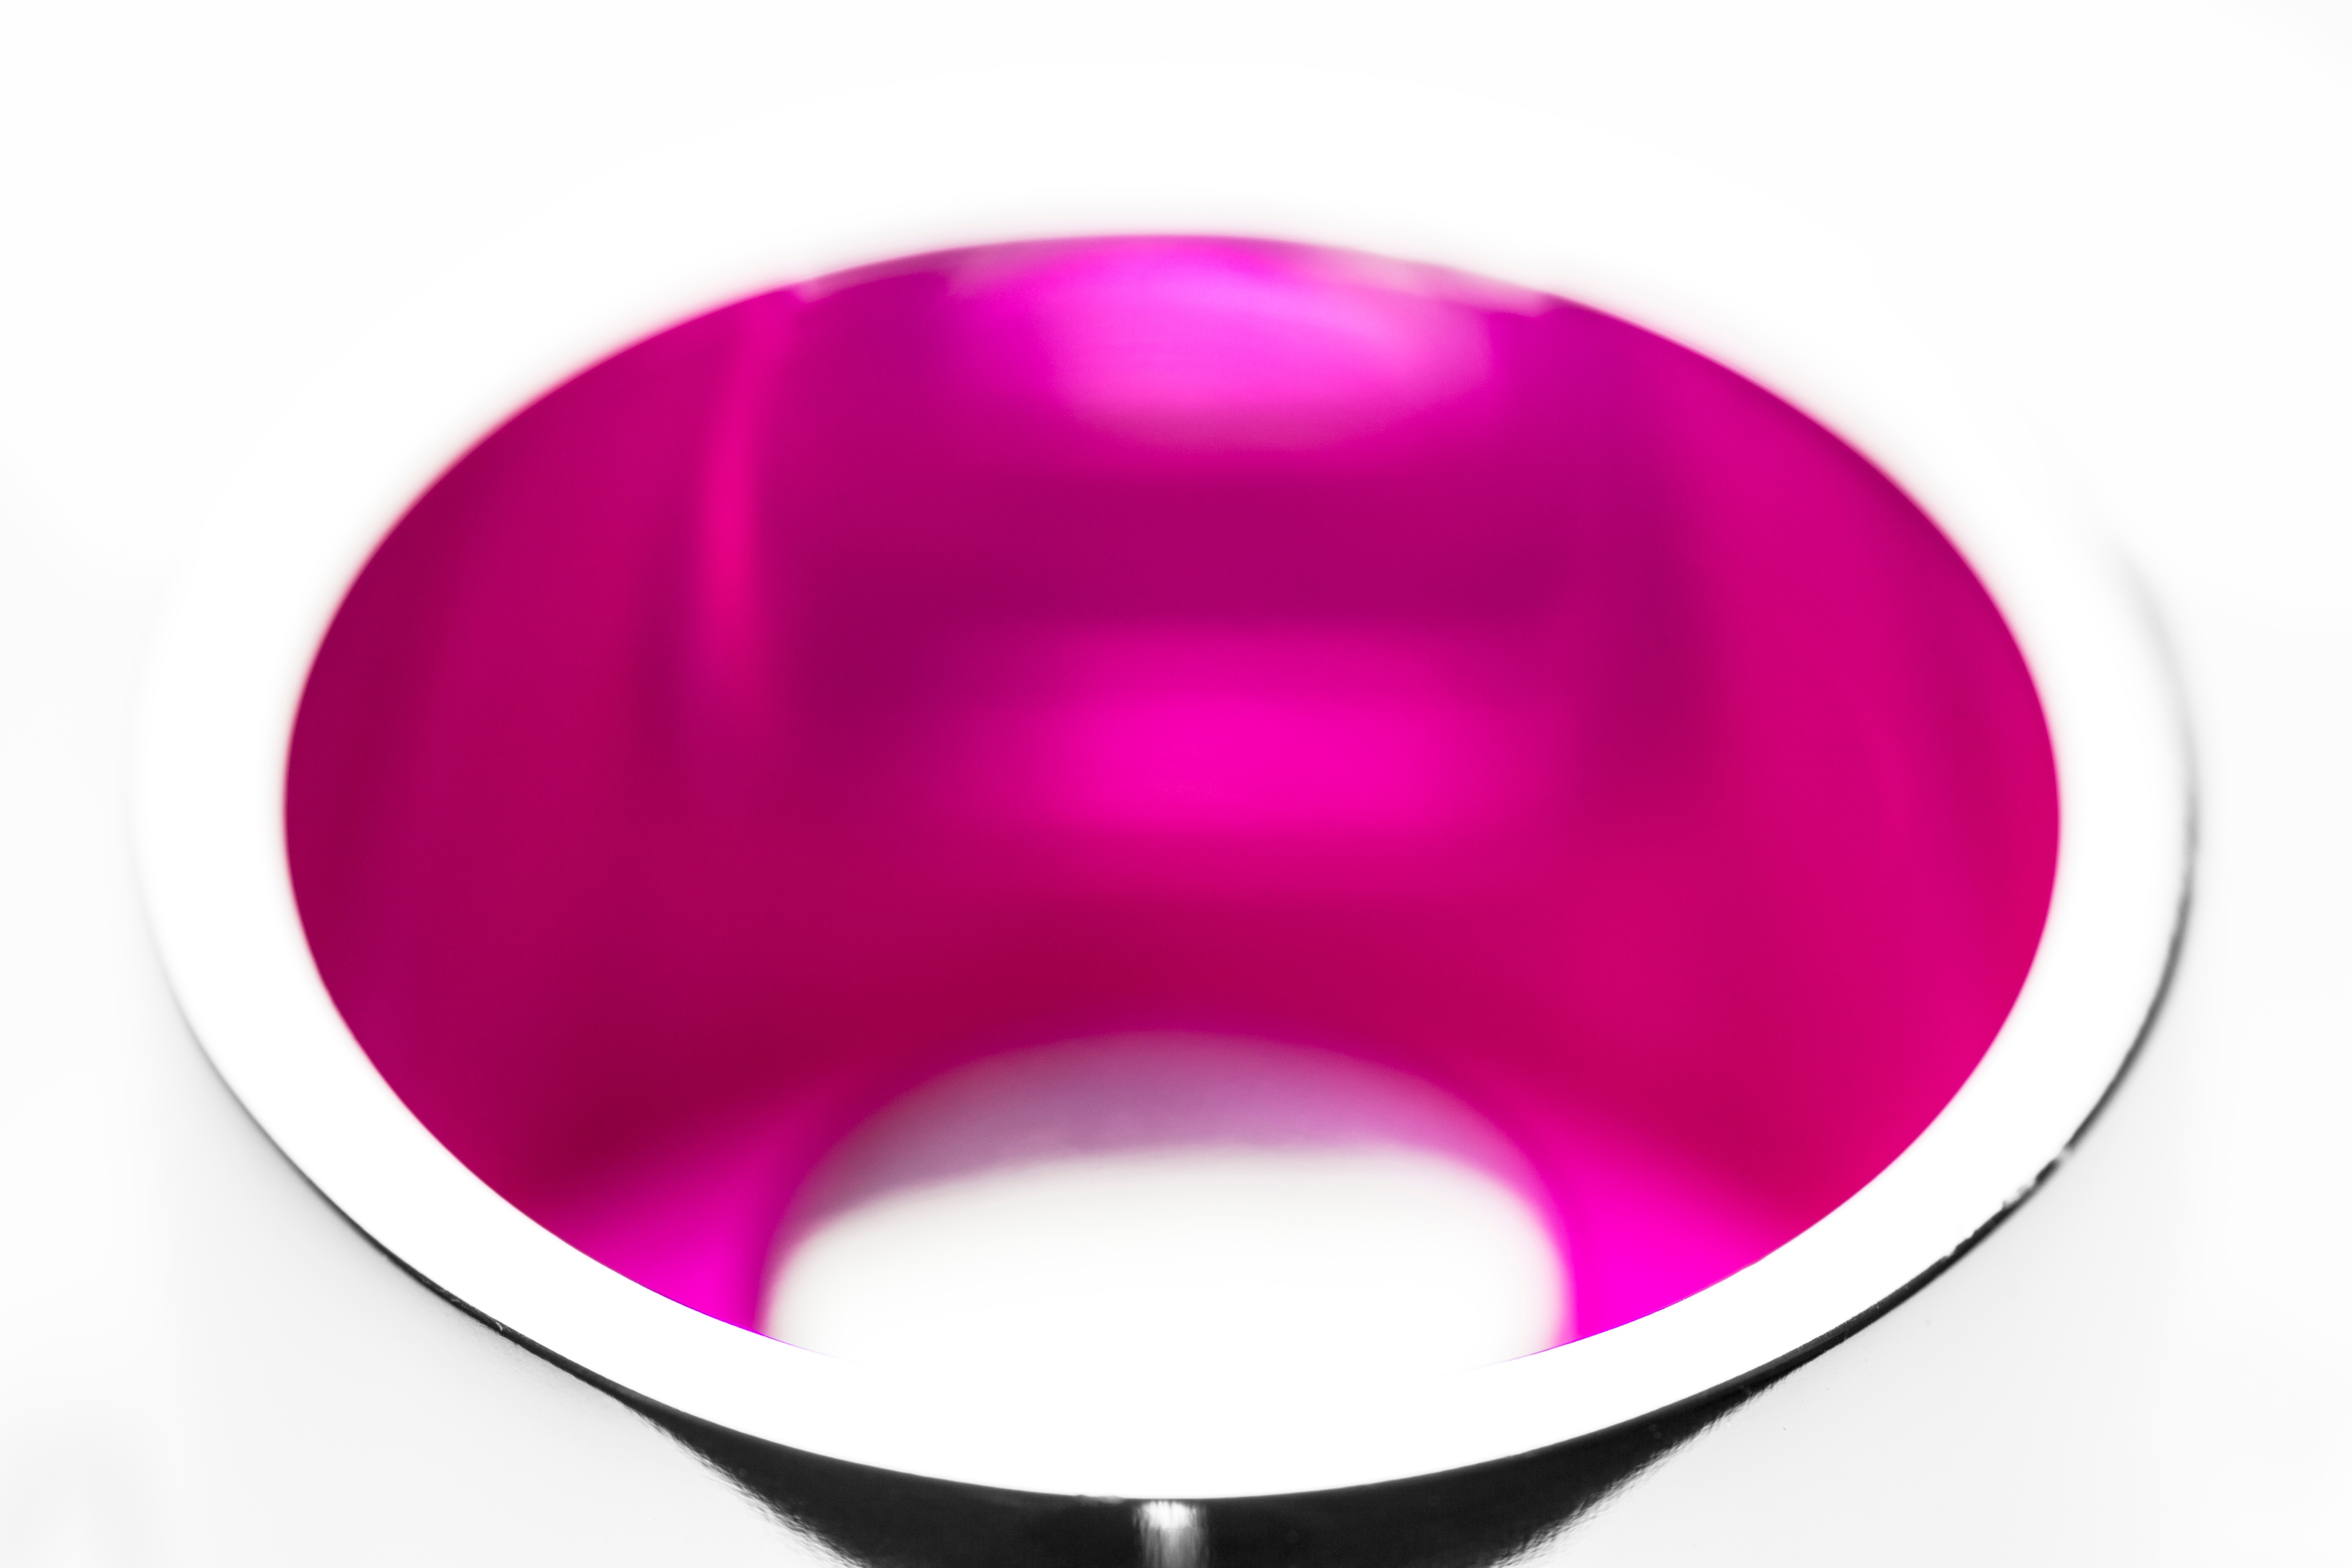
purple, petal, glass, heart, pink, circle, jewellery, violet, sphere, magenta, shape, dishware, fashion accessory